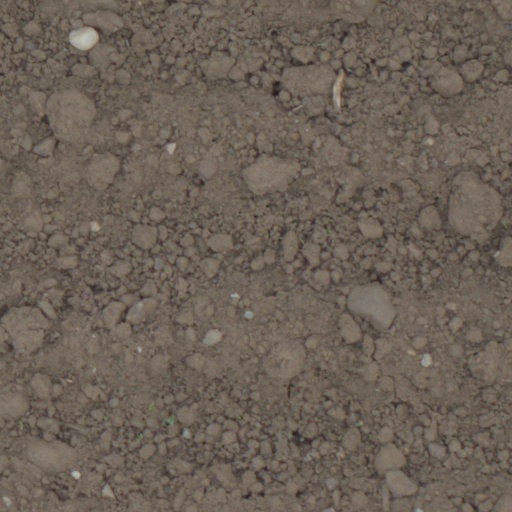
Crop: wheat